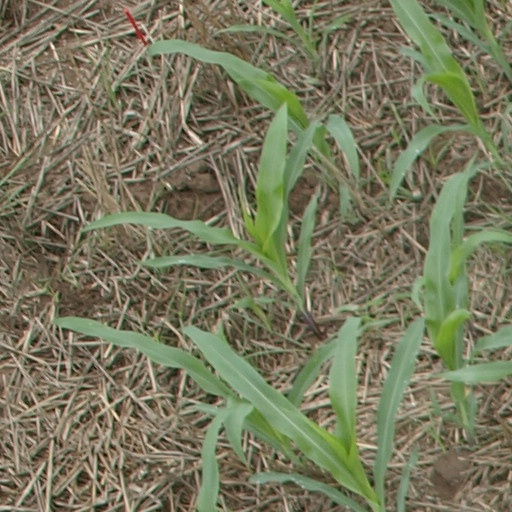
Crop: maize; corn